Municipality of Paddington

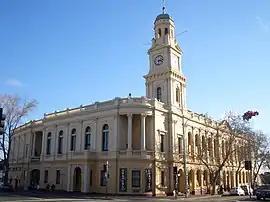
Paddington Town Hall on Oxford Street, council seat from 1891–1948.

The Municipality of Paddington was a local government area of Sydney, New South Wales, Australia. The municipality was proclaimed on 17 April 1860 and, with an area of 1.7 square kilometres, included the entire suburb of Paddington and parts of Edgecliff. The council was amalgamated with the City of Sydney to the east with the passing of the "Local Government (Areas) Act 1948", although the former council area was transferred in 1968 to the Municipality of Woollahra, transferred to the City of South Sydney in 1989 and was then split in 2003 between the City of Sydney and the Municipality of Woollahra.